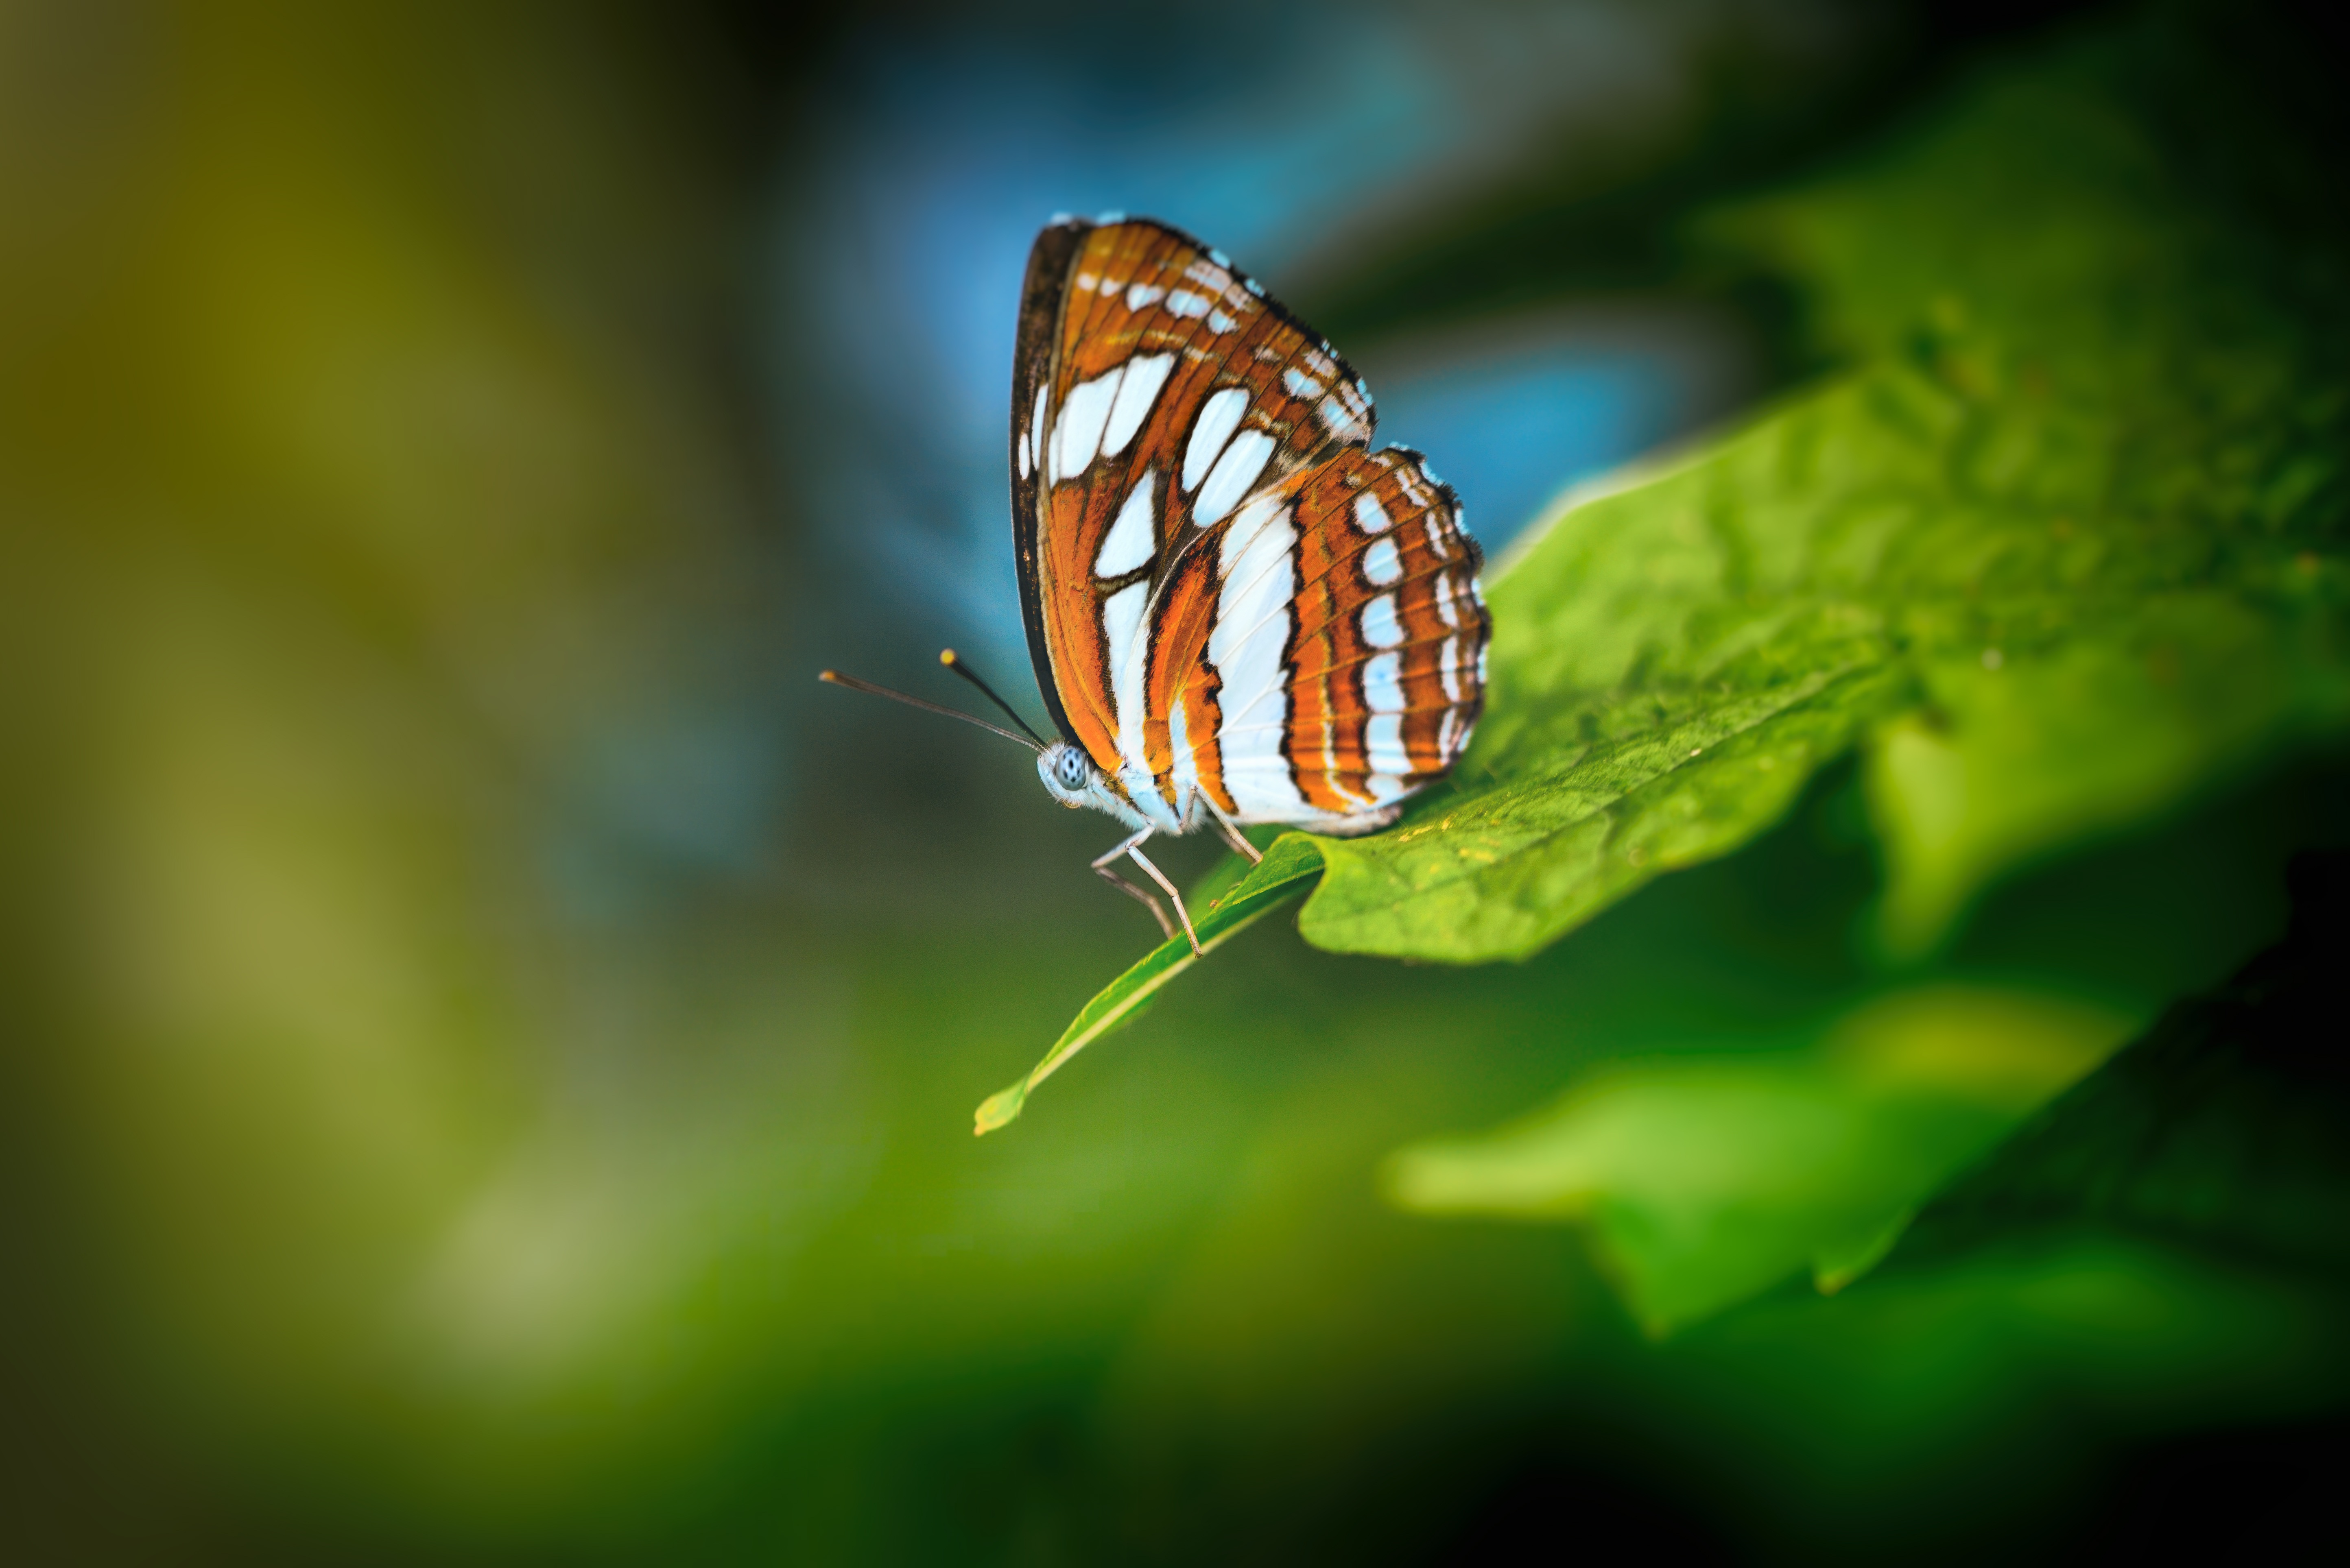
nature, wing, photography, leaf, flower, green, insect, macro, natural, butterfly, fauna, invertebrate, close up, monarch butterfly, insects, macro photography, arthropod, pollinator, moths and butterflies, lycaenid